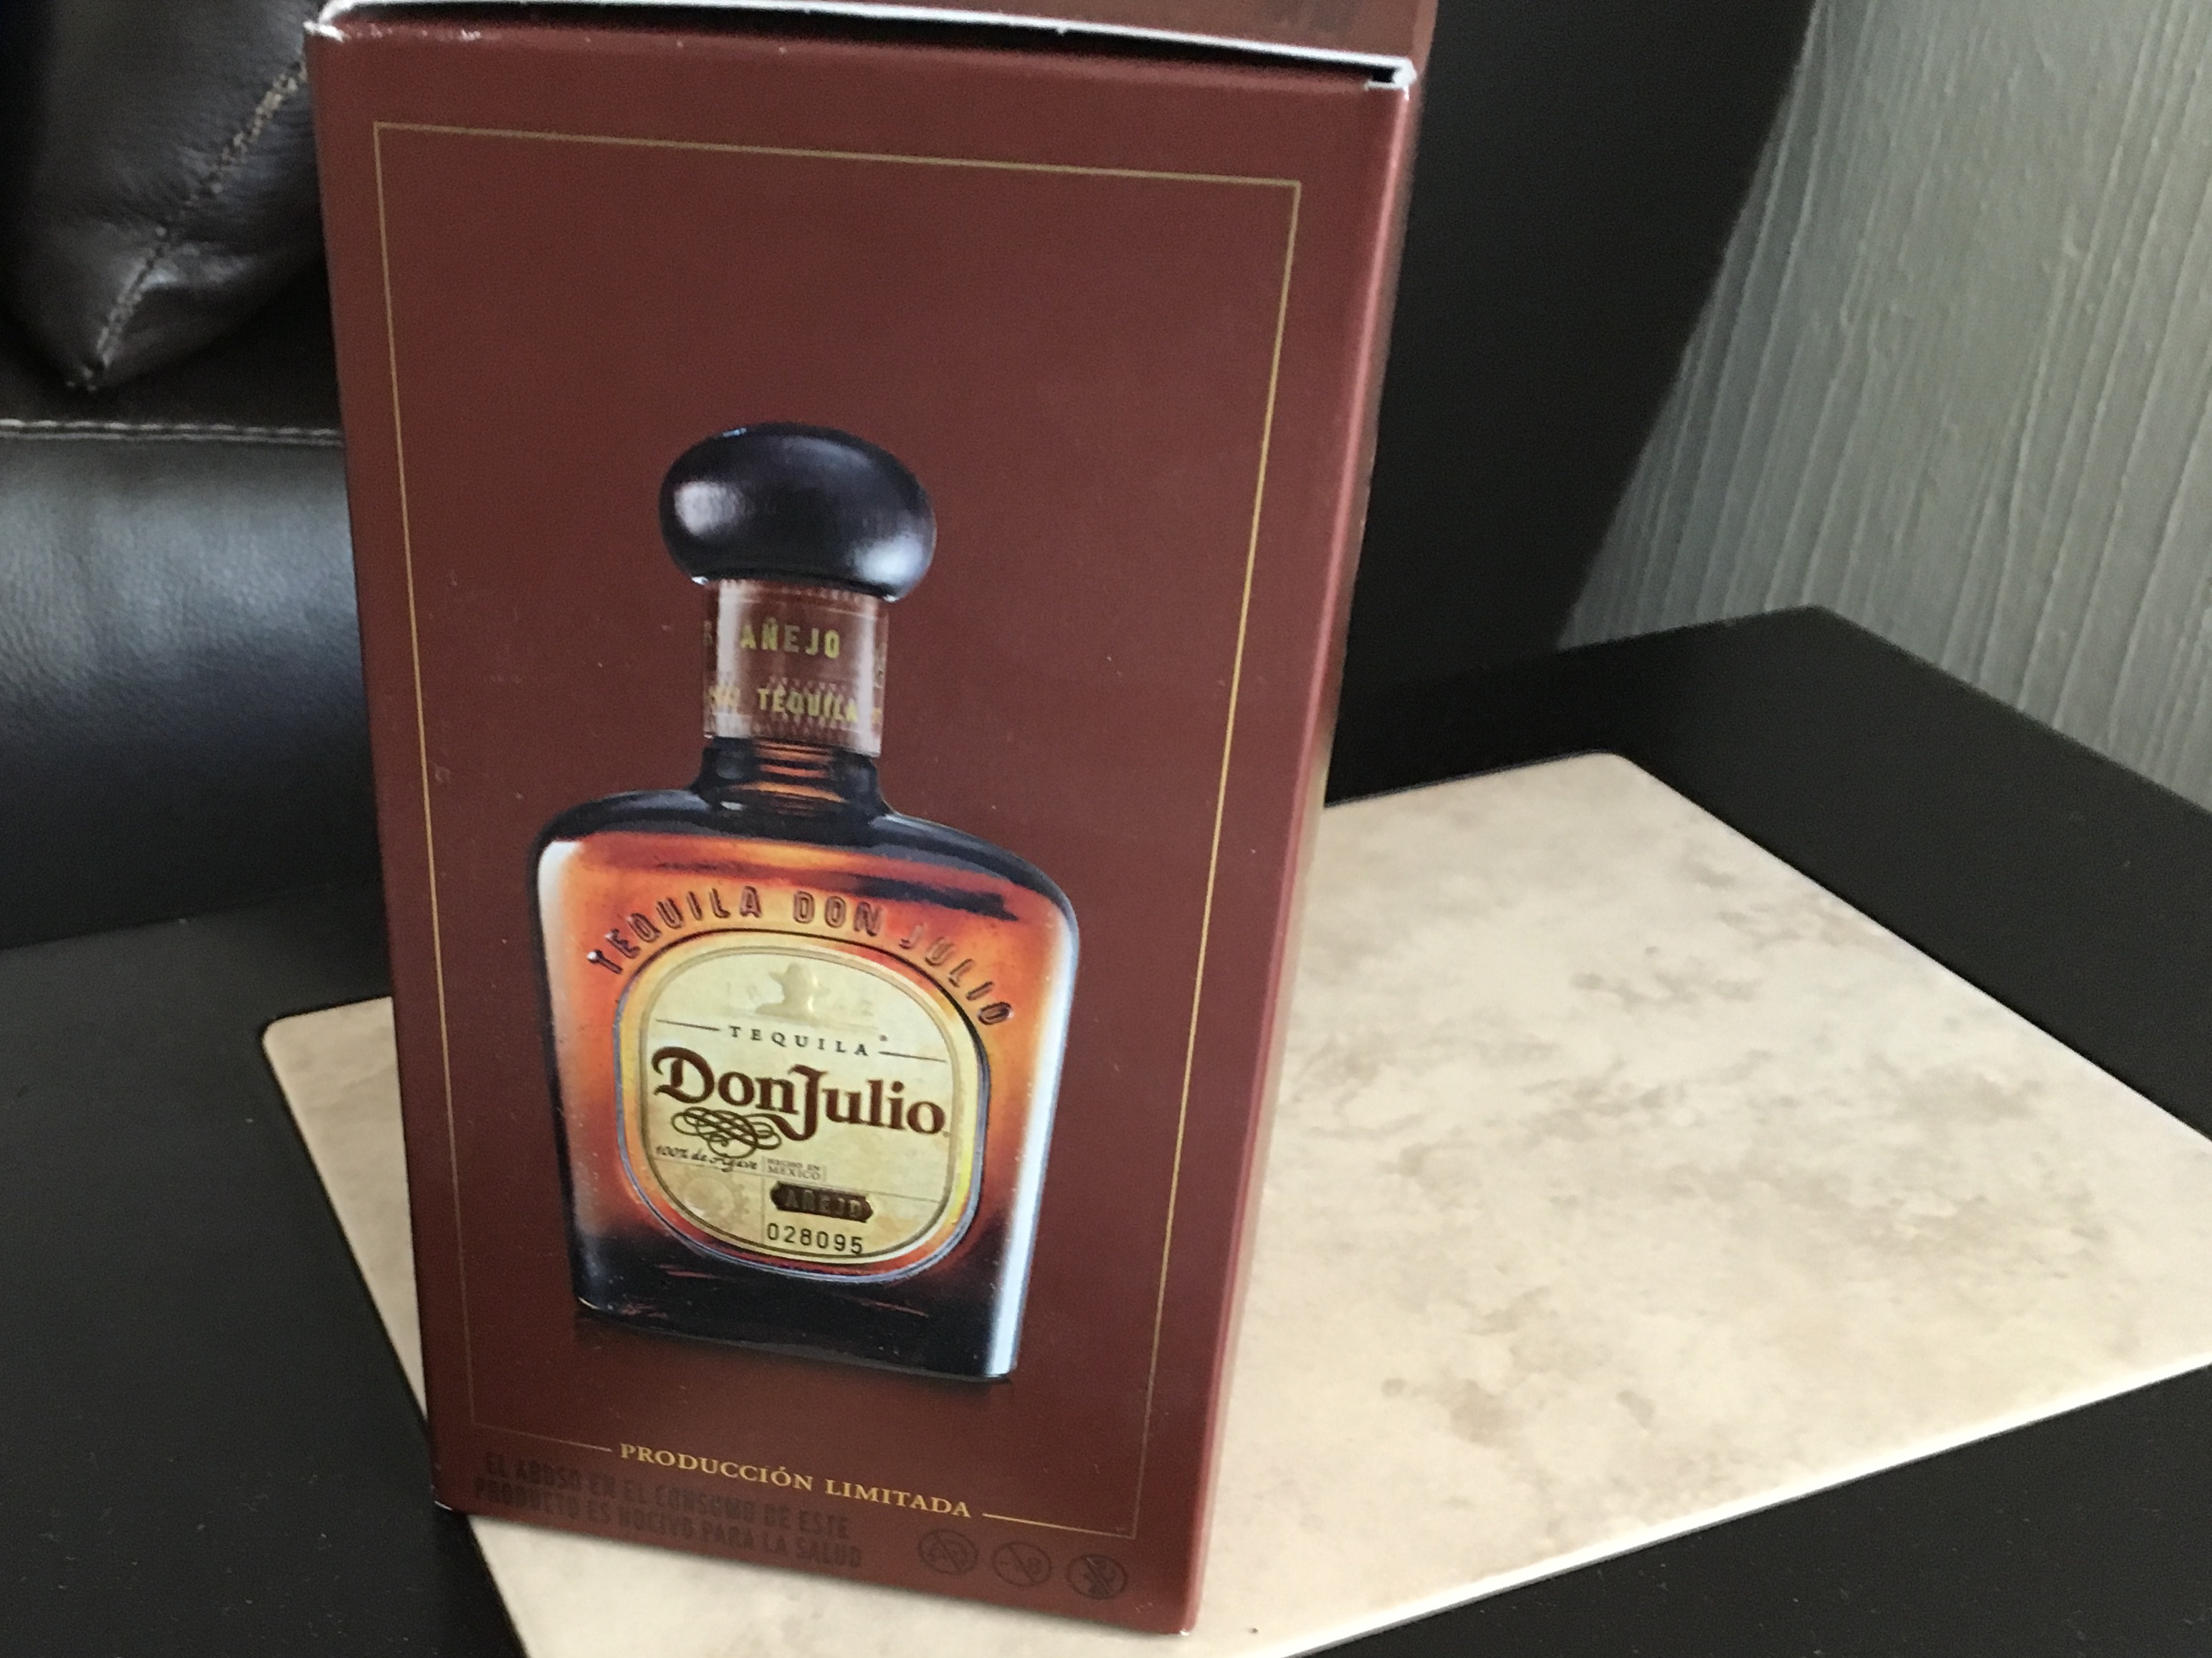
drink, whisky, liqueur, cognac, alcoholic beverage, distilled beverage